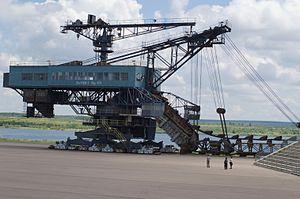
Un excavateur ou une excavatrice est une machine destinée à réaliser une excavation.